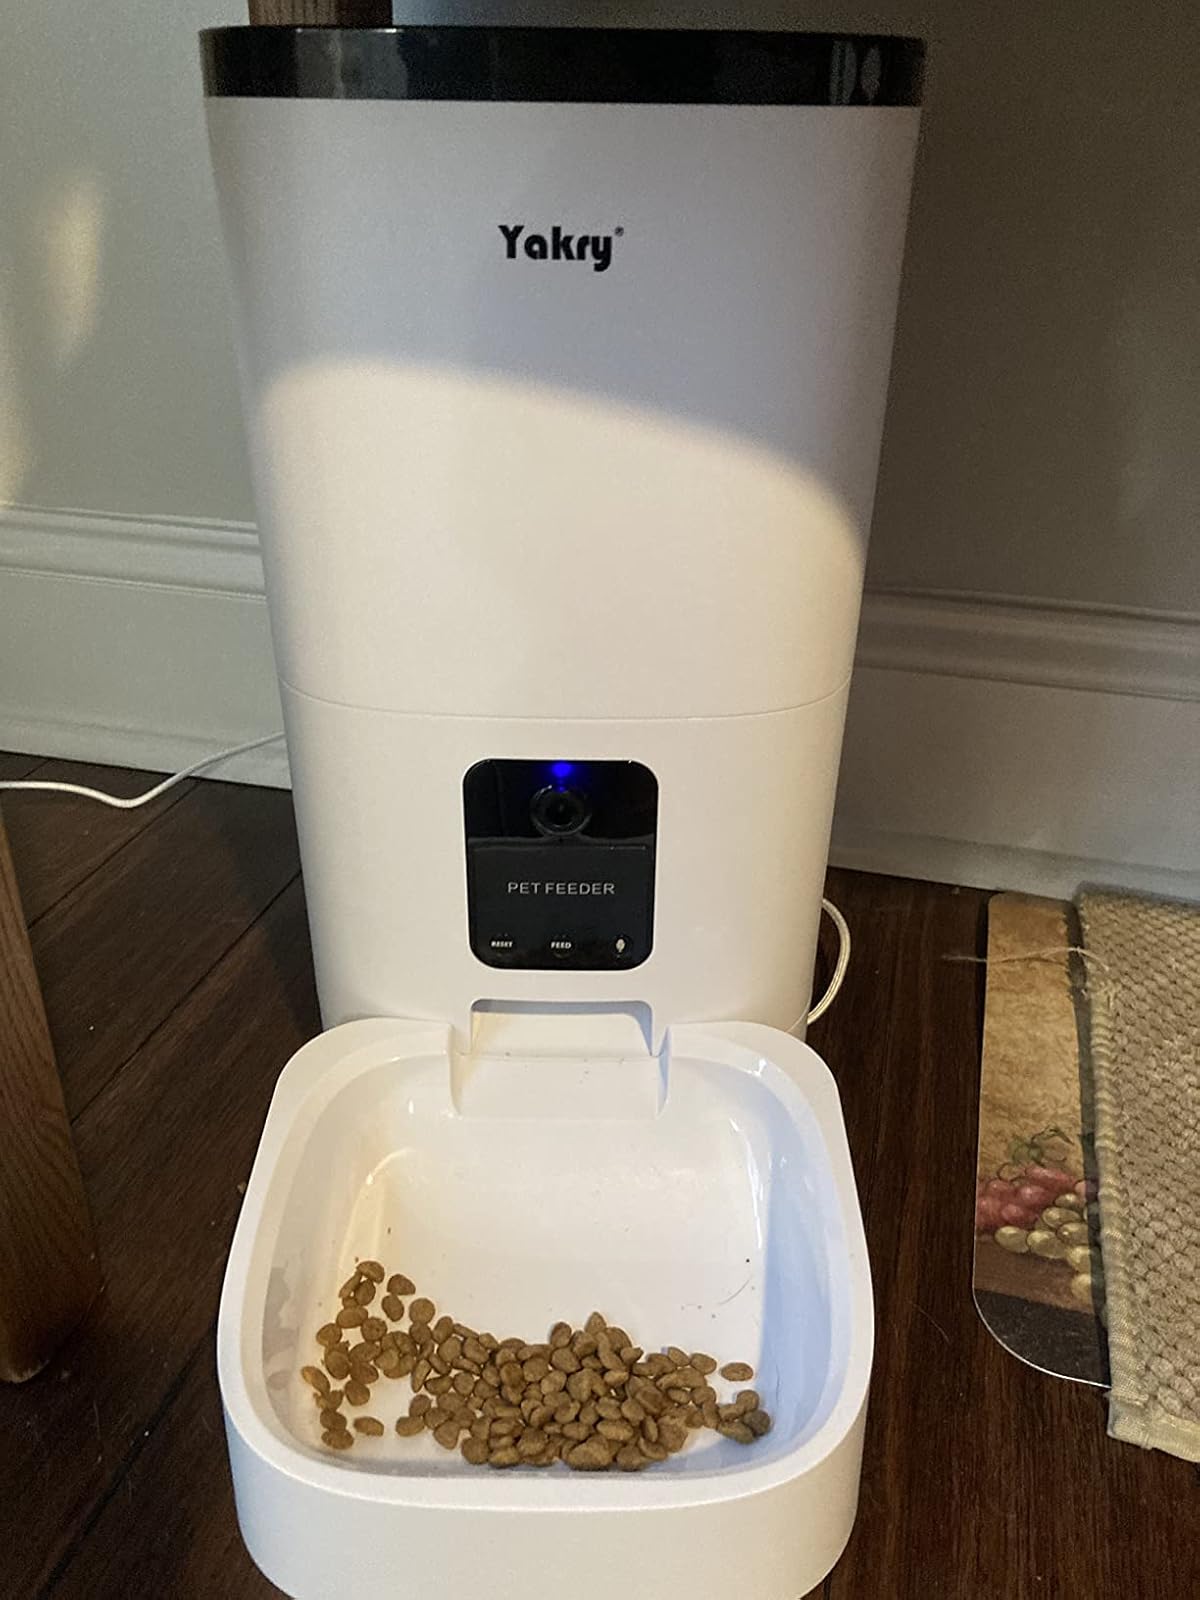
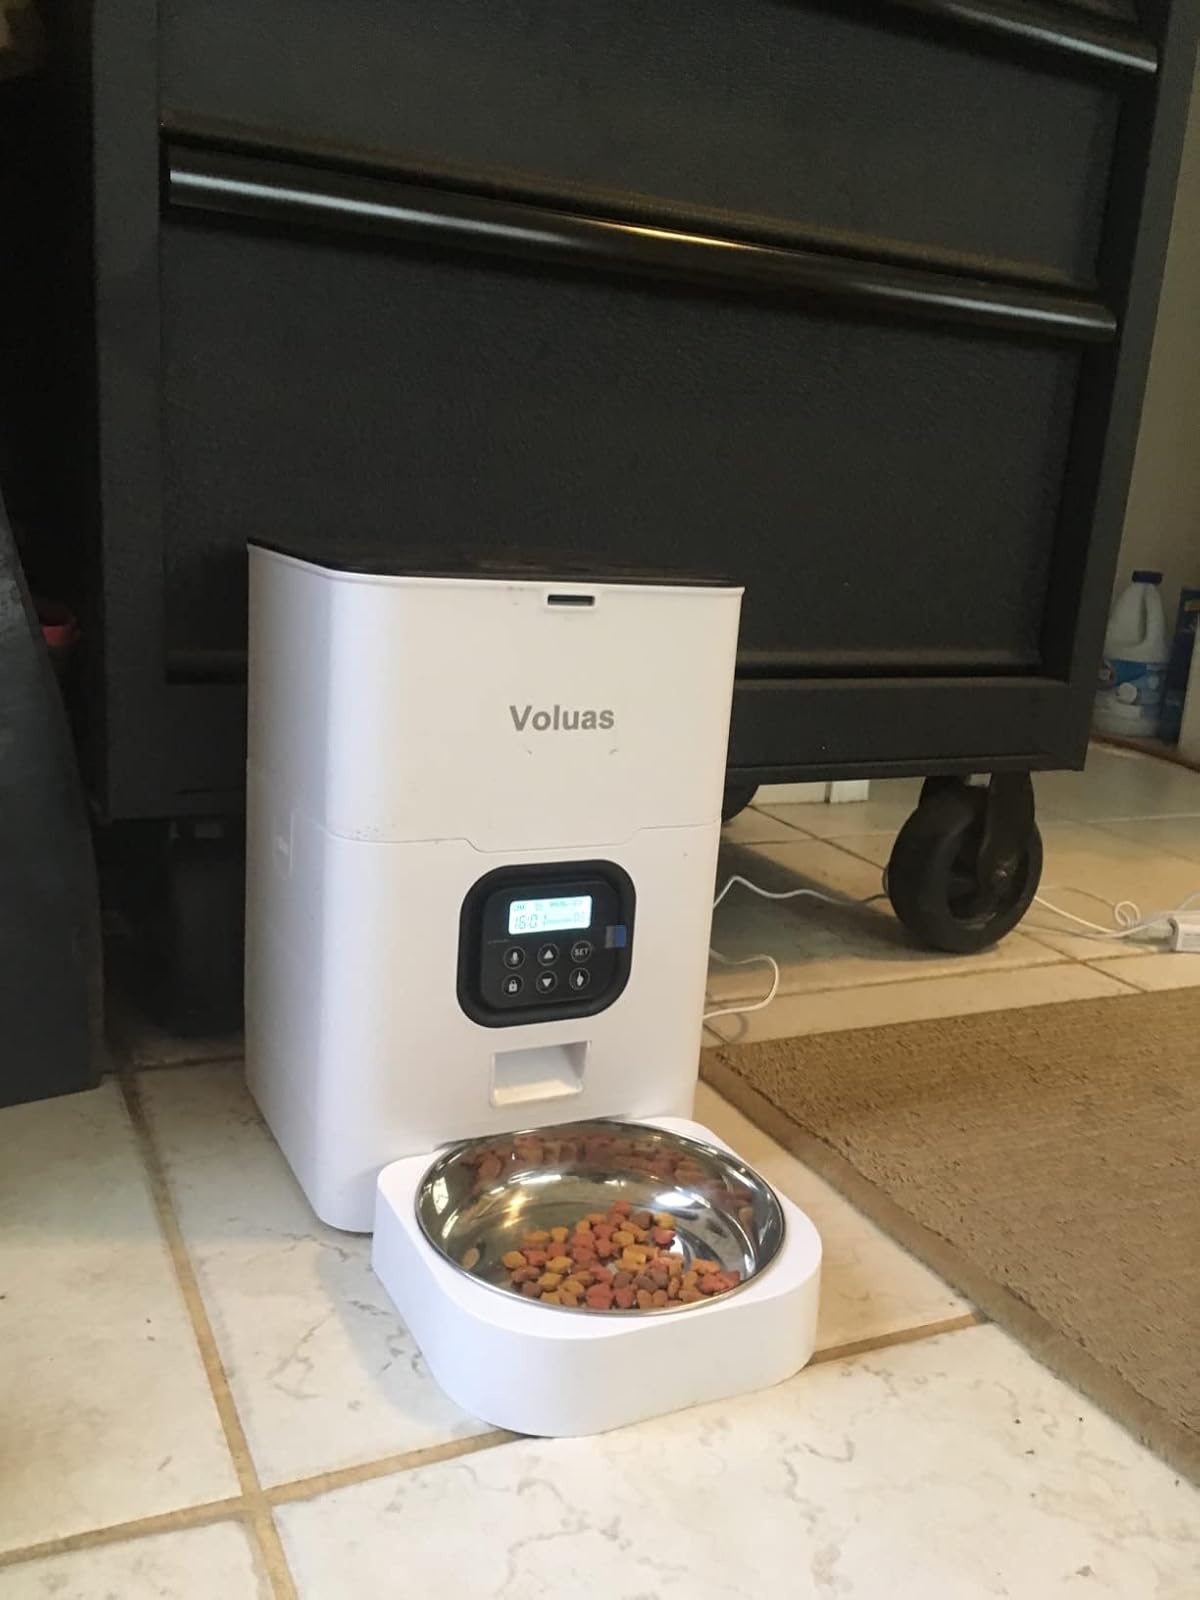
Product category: items_feeder
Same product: no